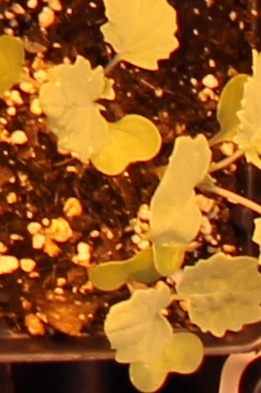
Label: Canola